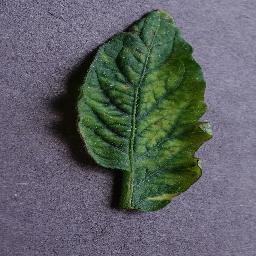
Label: Tomato___Tomato_mosaic_virus